Maserati Quattroporte

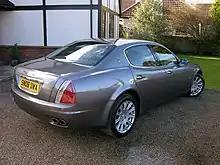
Maserati Quattroporte (pre-facelift)

The world première of the fourth generation of the Quattroporte took place at the April 1994 Turin Motor Show and the car went on sale towards the end of the year. Initially the Quattroporte was powered by the twin-turbocharged, 24-valve V6 engines from the Ghibli. For export markets there was a 2.8-litre unit, generating a maximum power output of and allowing the car to attain a claimed top speed of . As local taxation strongly penalised cars over two-litre in displacement, Italian buyers were offered a 2.0 L version, which developed a little more power but less torque than the 2.8-litre version; on the home market, the 2.8 was not offered until a year after its introduction.